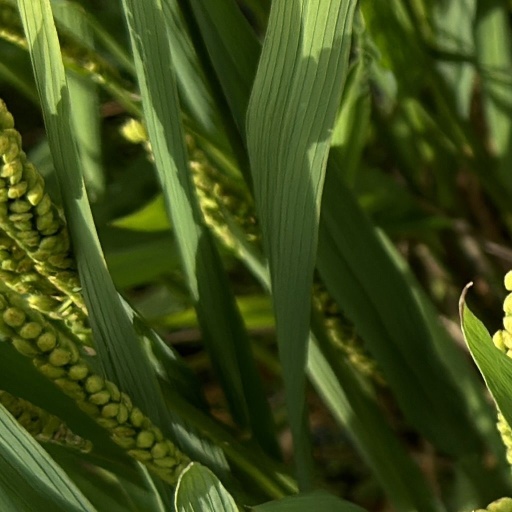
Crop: rice